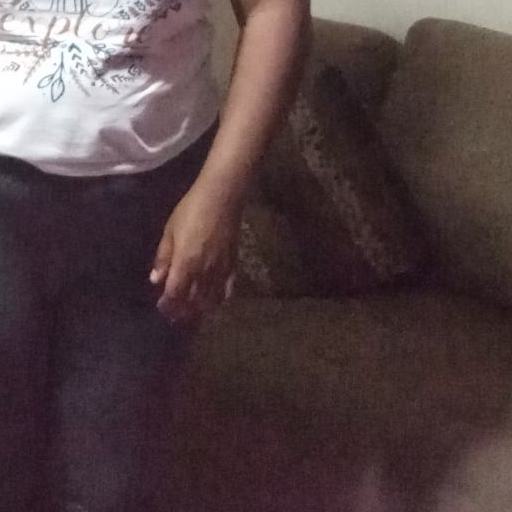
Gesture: no_gesture